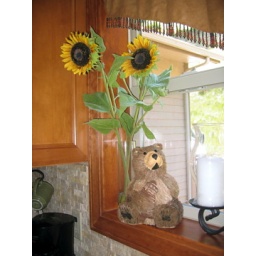
window sill above the kitchen sink